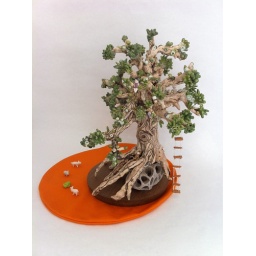
Yay! I always wanted a tree house now i have a tiny one. It's sitting pretty in my livingroom. :D